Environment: real
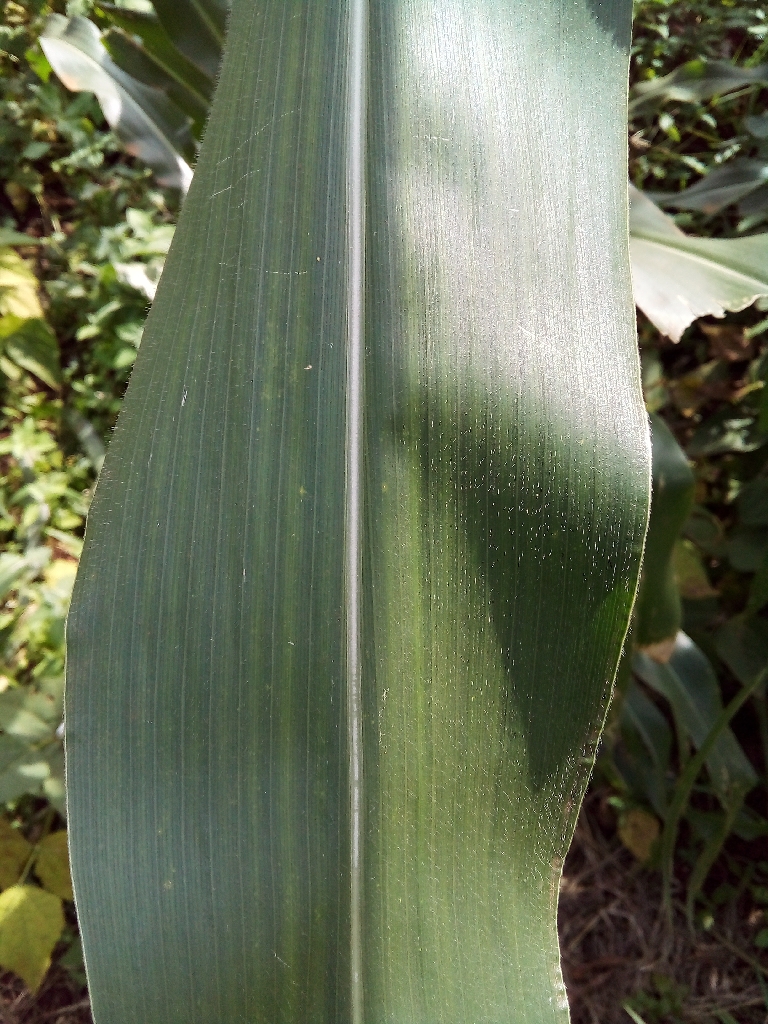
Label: healthy